Pankit Thakker

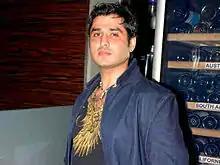
Pankit Thakker

Pankit Thakker (born 14 March 1981) is an Indian actor who went to New York to learn Meisner Technique of acting at the Neighborhood Playhouse School of the Theatre. He started his career in 2001 with Ekta Kapoor's extremely popular serial "Kabhii Sautan Kabhii Sahelii," which originally aired on DD Metro, and later ran on Star Plus, DD National, and TV Asia.